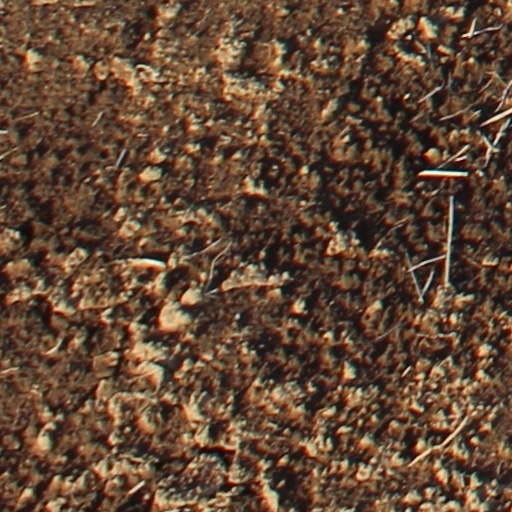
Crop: wheat